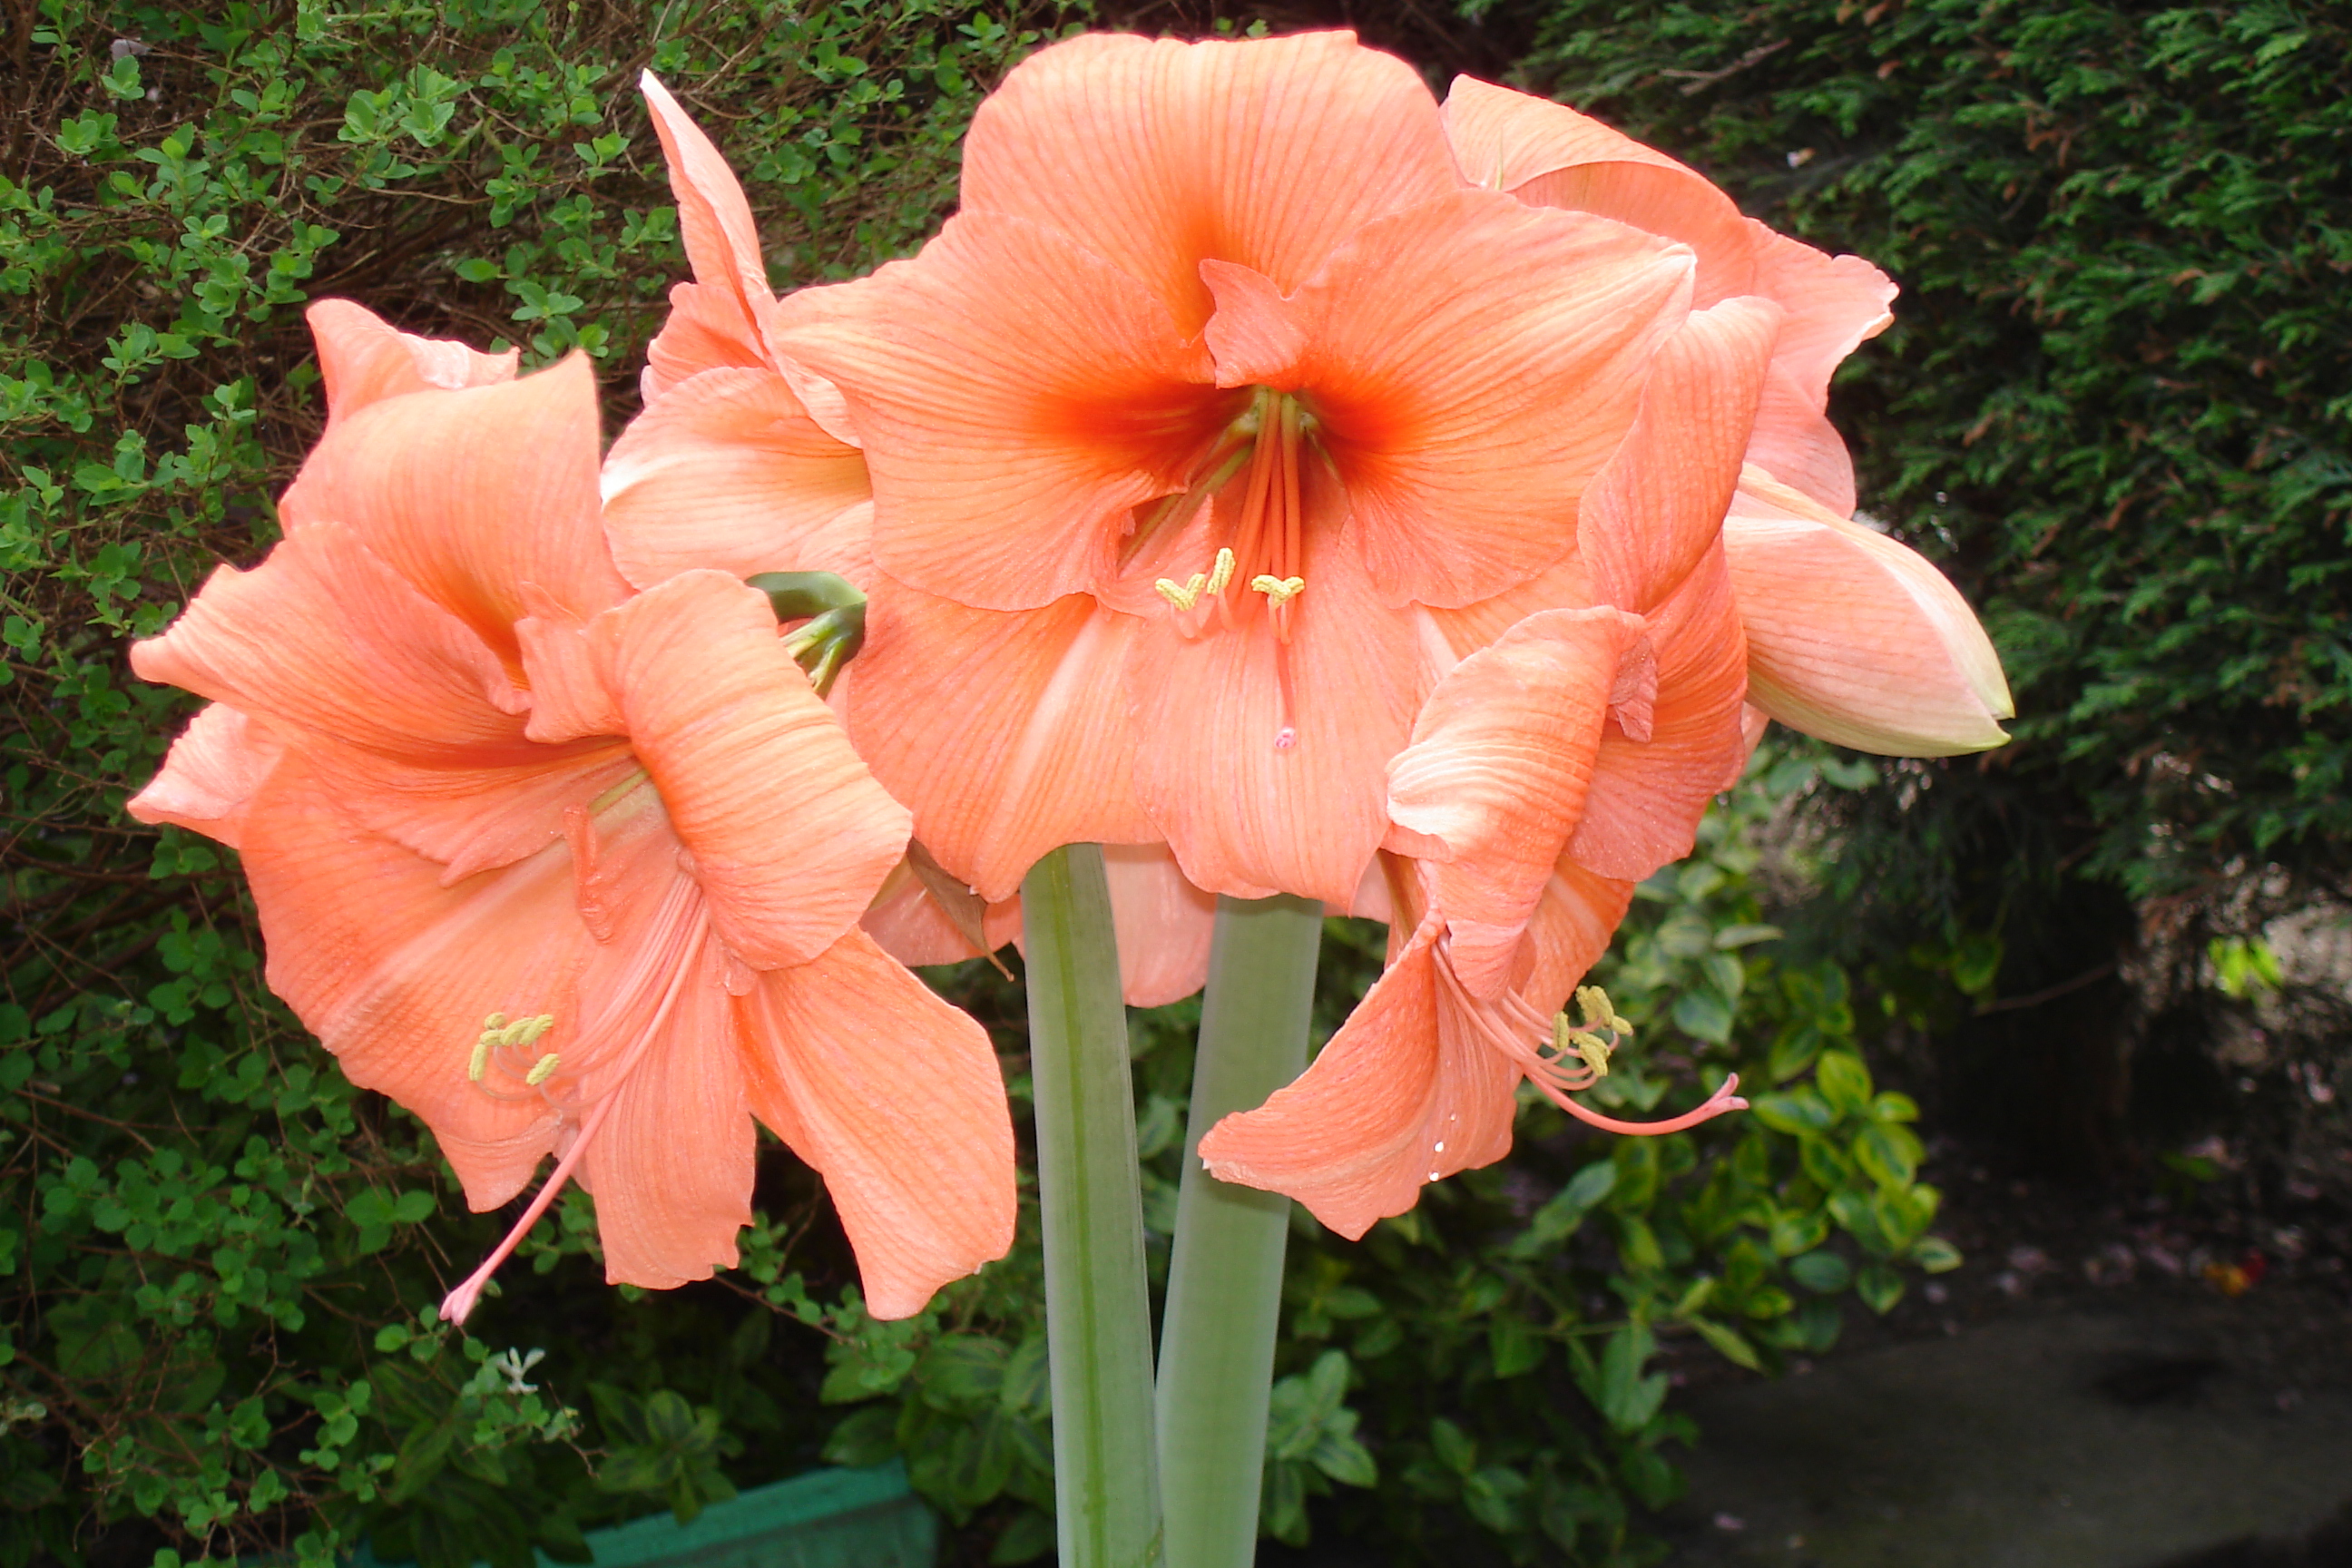
amaryllis, flower, plant, flowering plant, amaryllis belladonna, flora, hippeastrum, amaryllis family, peach, petal, canna family, spring, canna lily, lily, daylily, seed plant